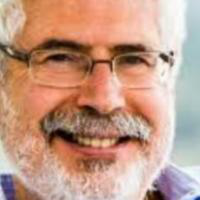
Age group: age 56-65